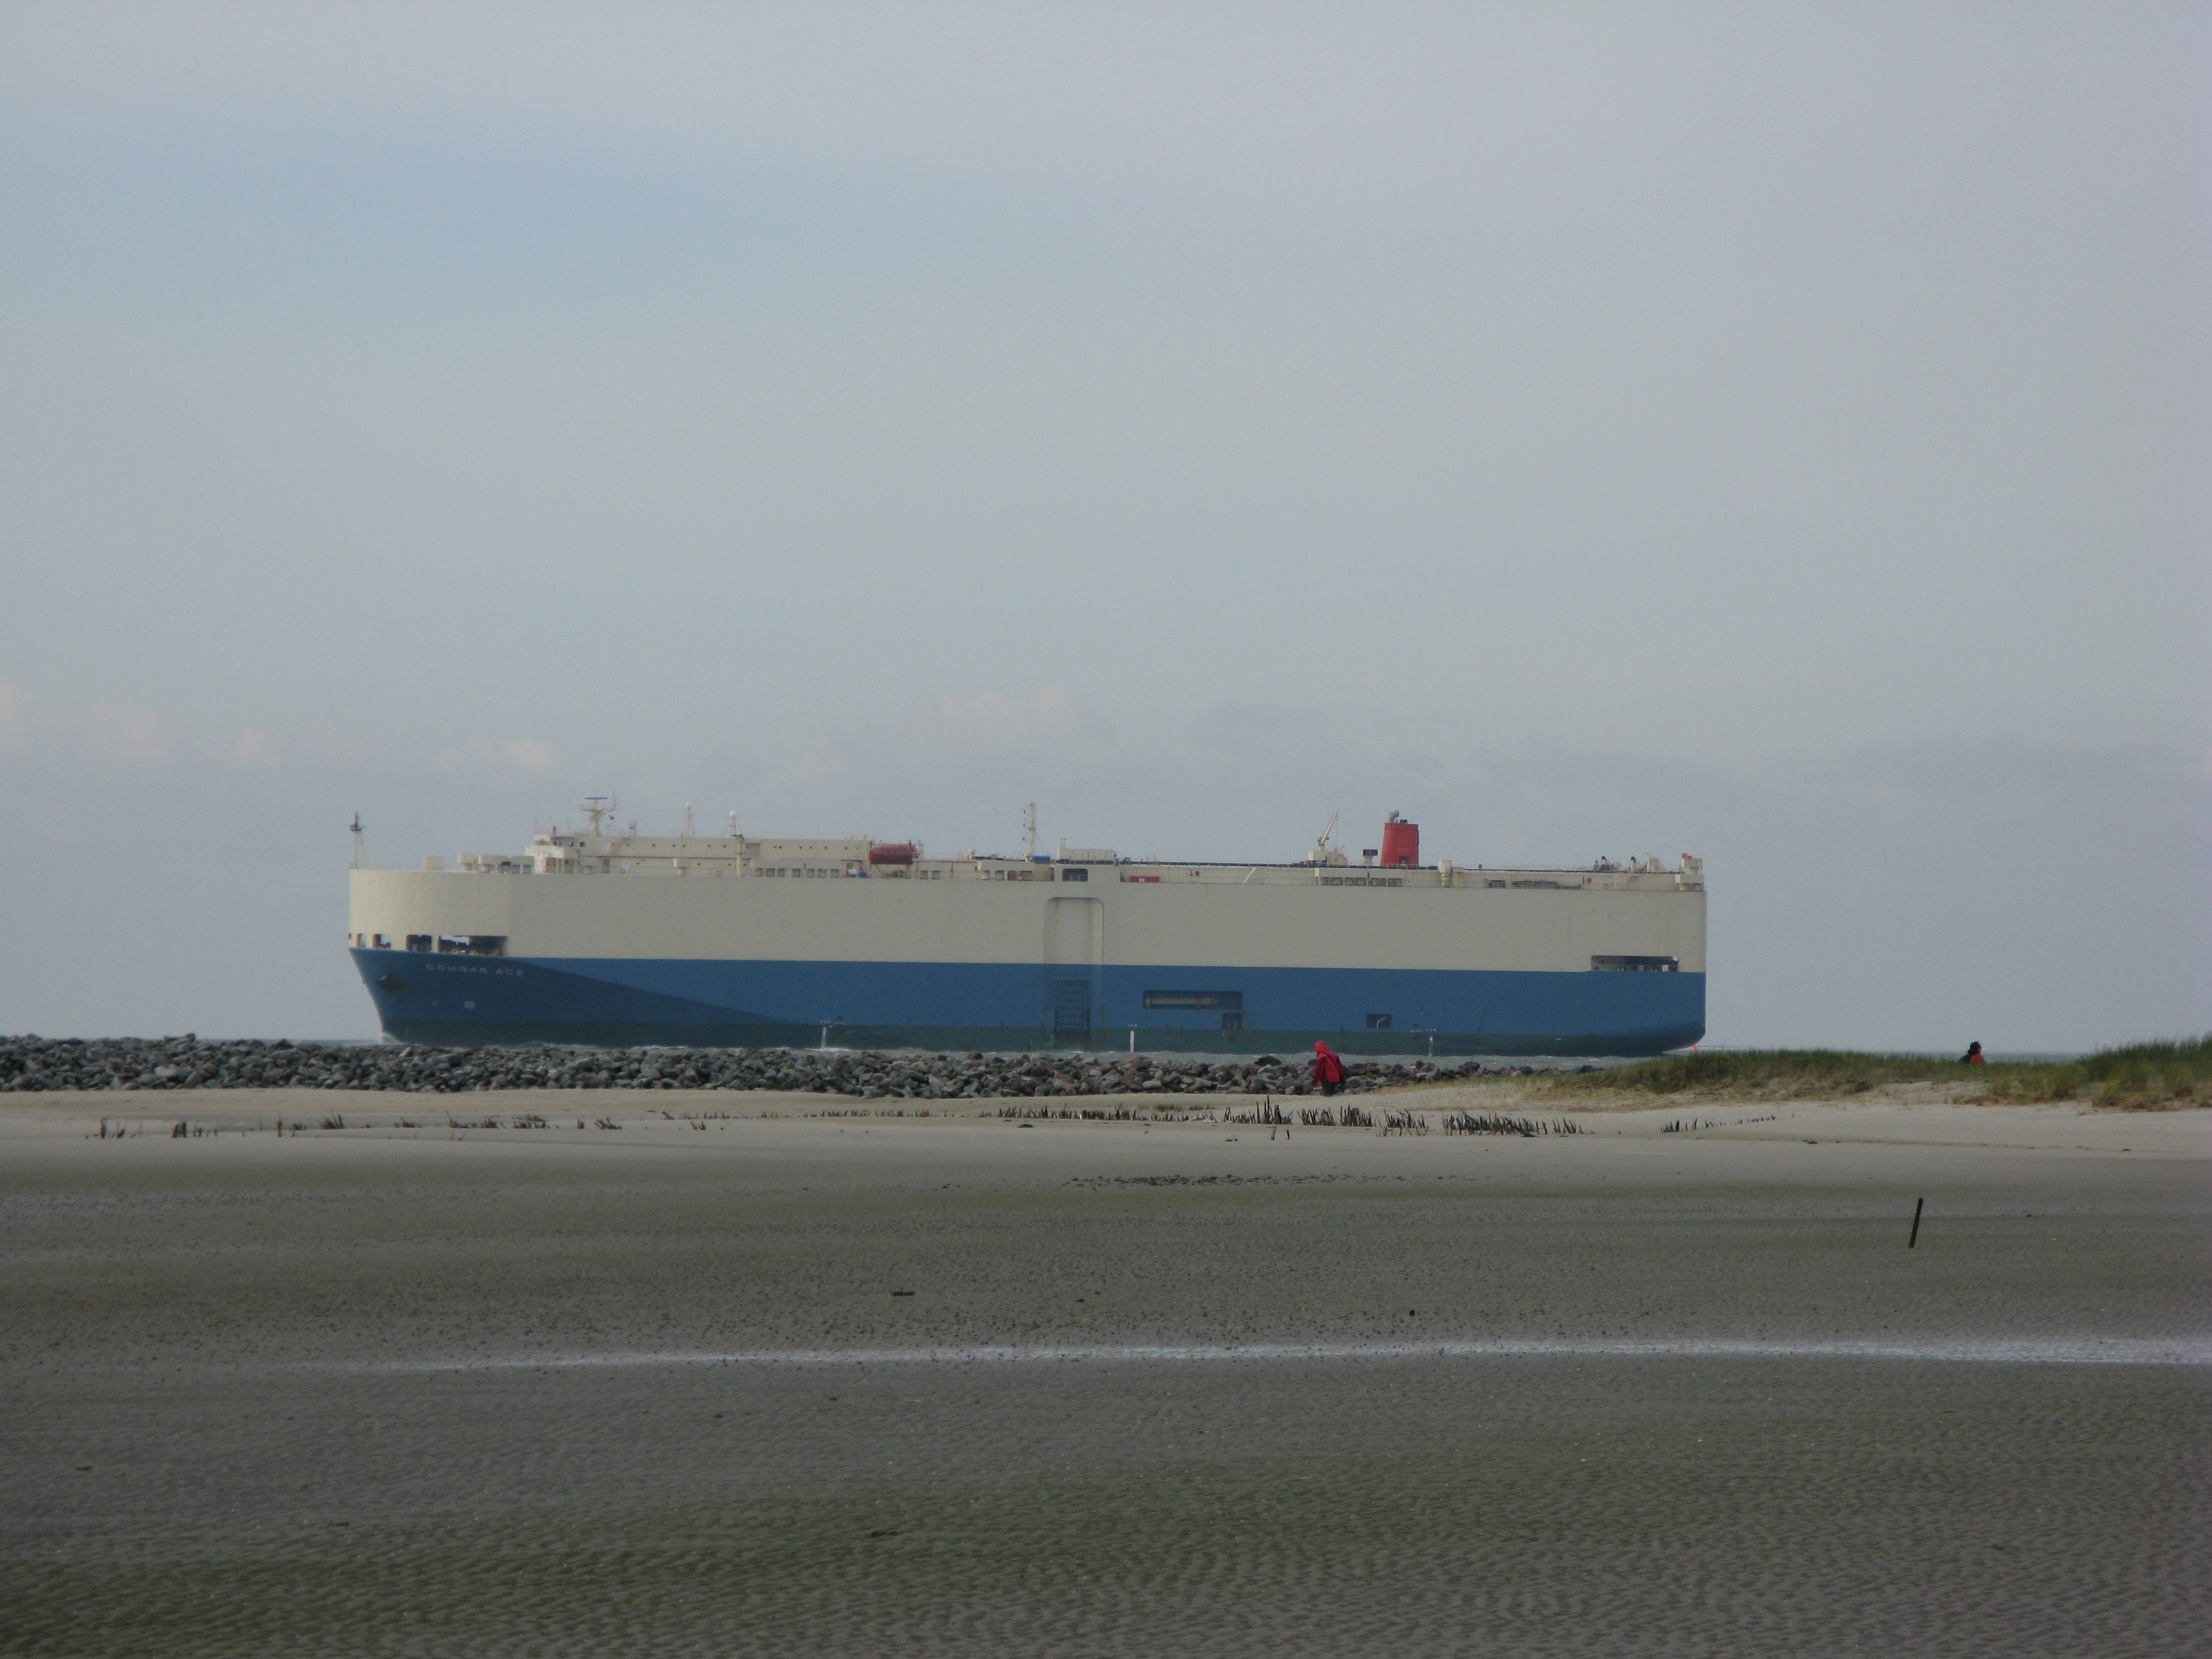
beach, sea, coast, ocean, boat, ship, transport, vehicle, cargo ship, ferry, channel, freighter, watercraft, borkum, container ship, passenger ship, freight transport, tank ship, bulk carrier, roll on roll off